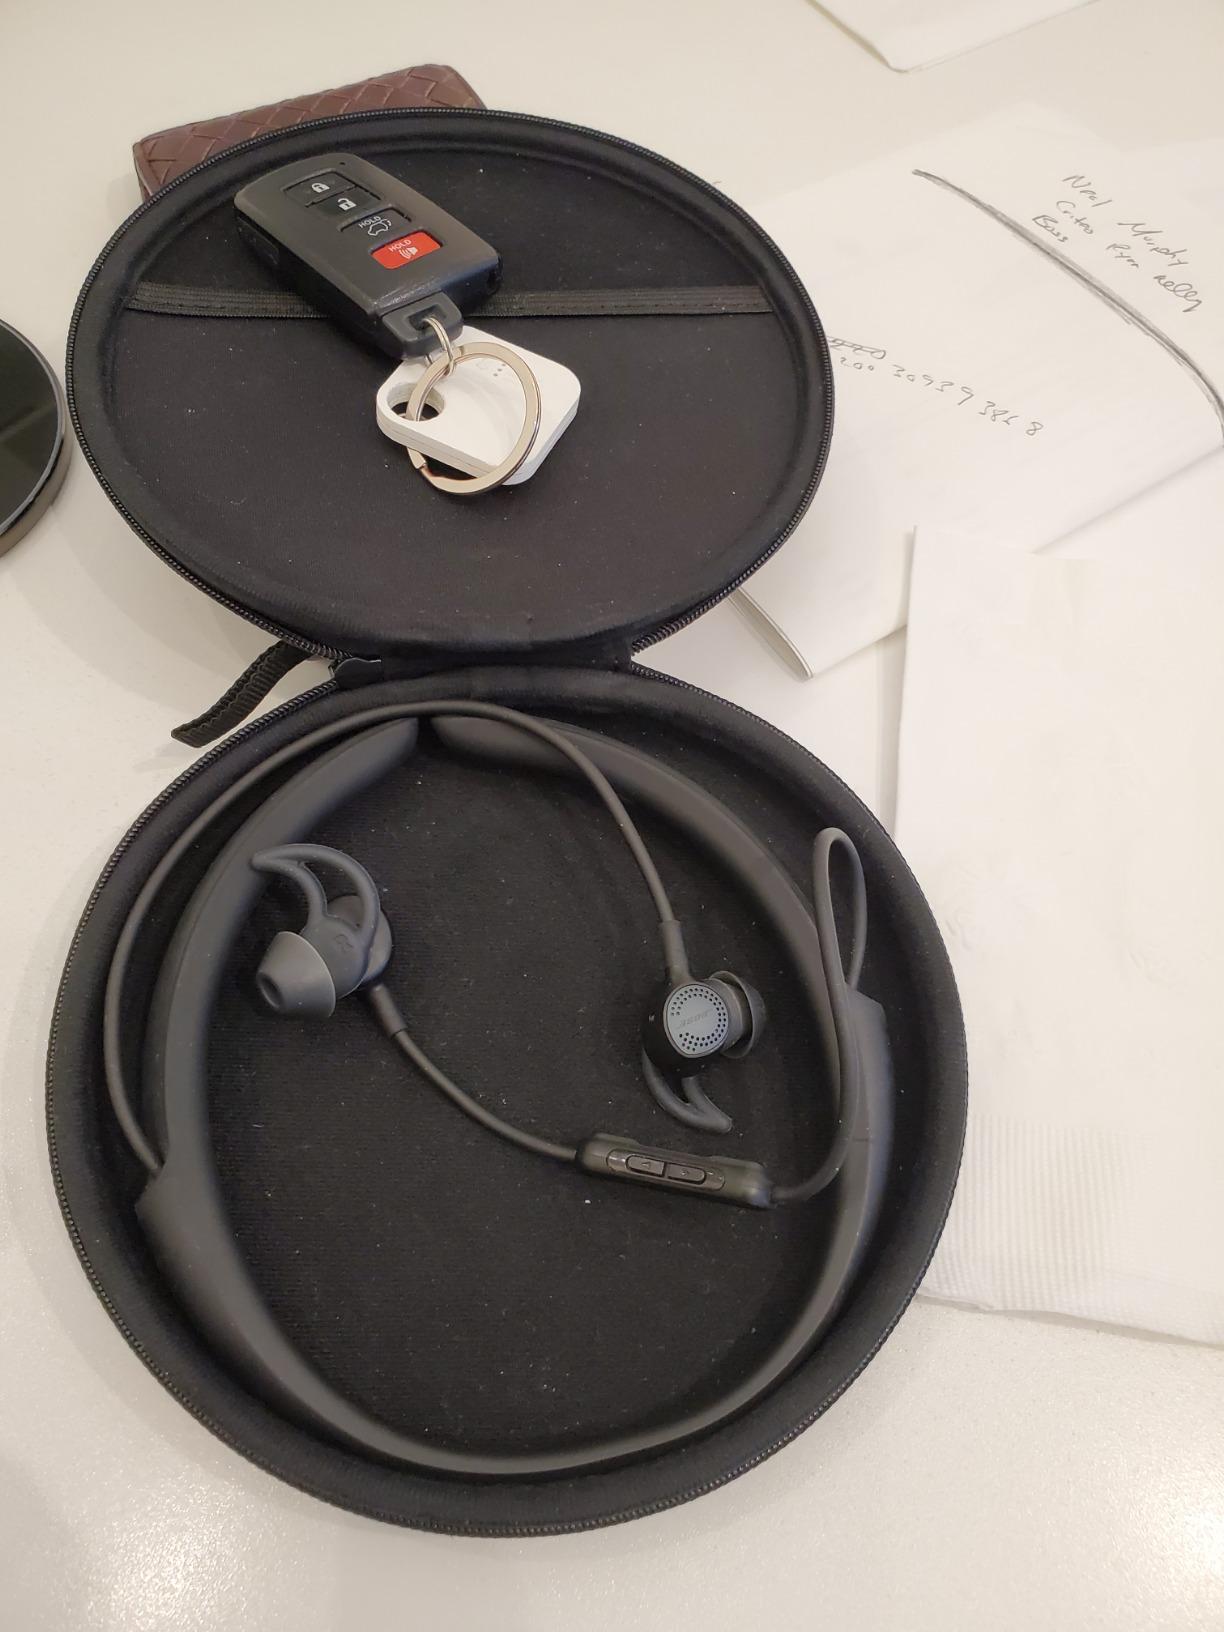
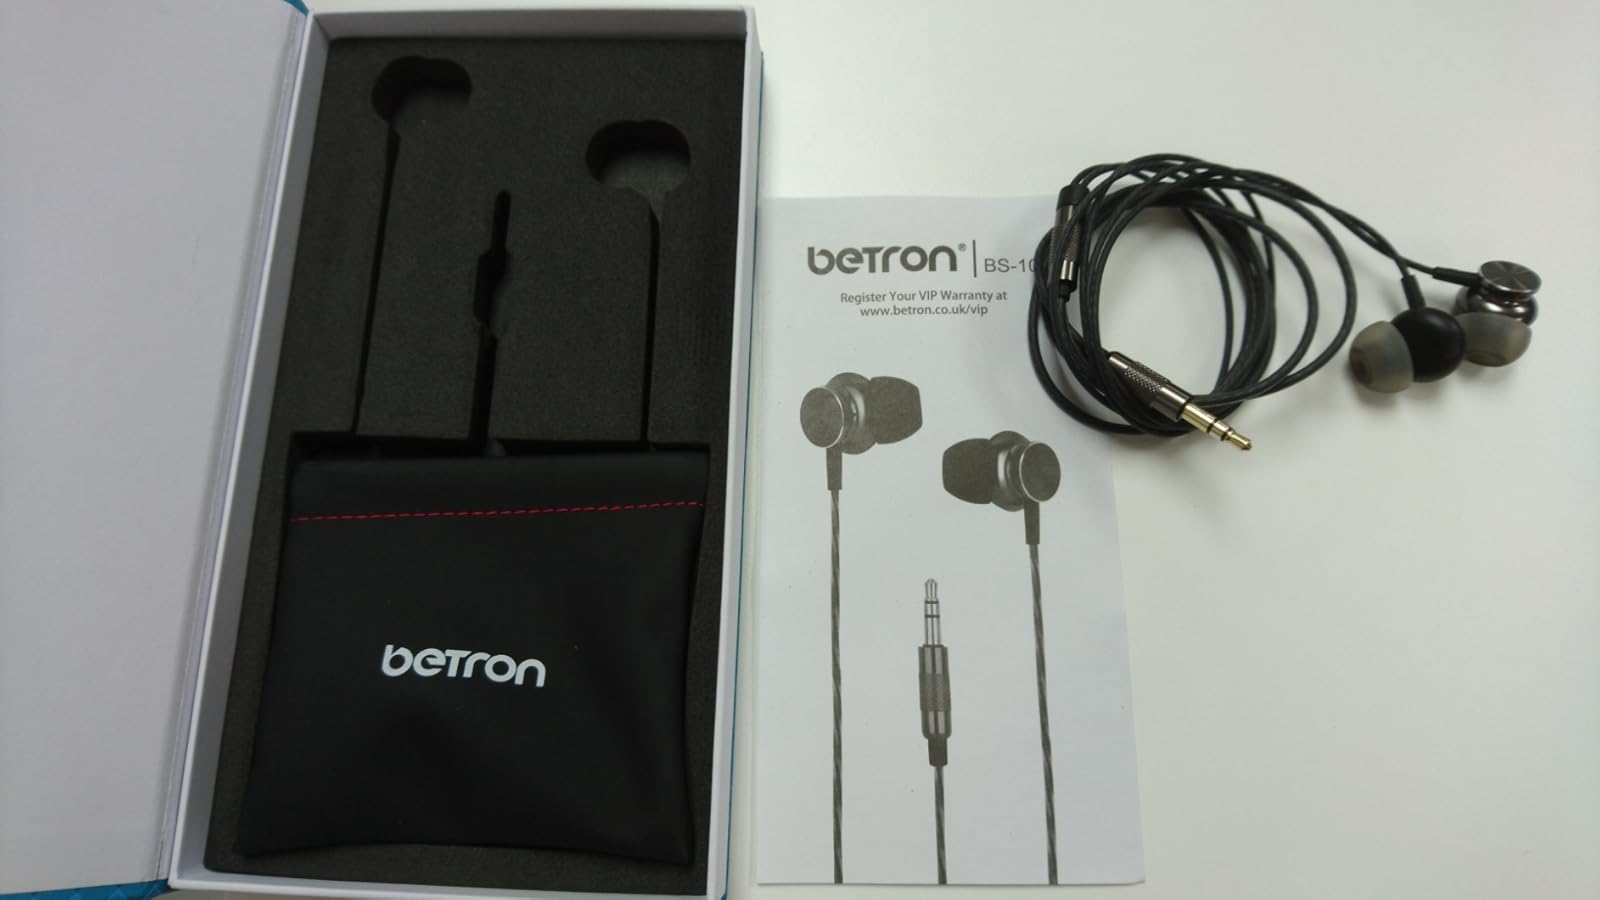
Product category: headphones
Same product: no